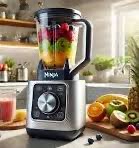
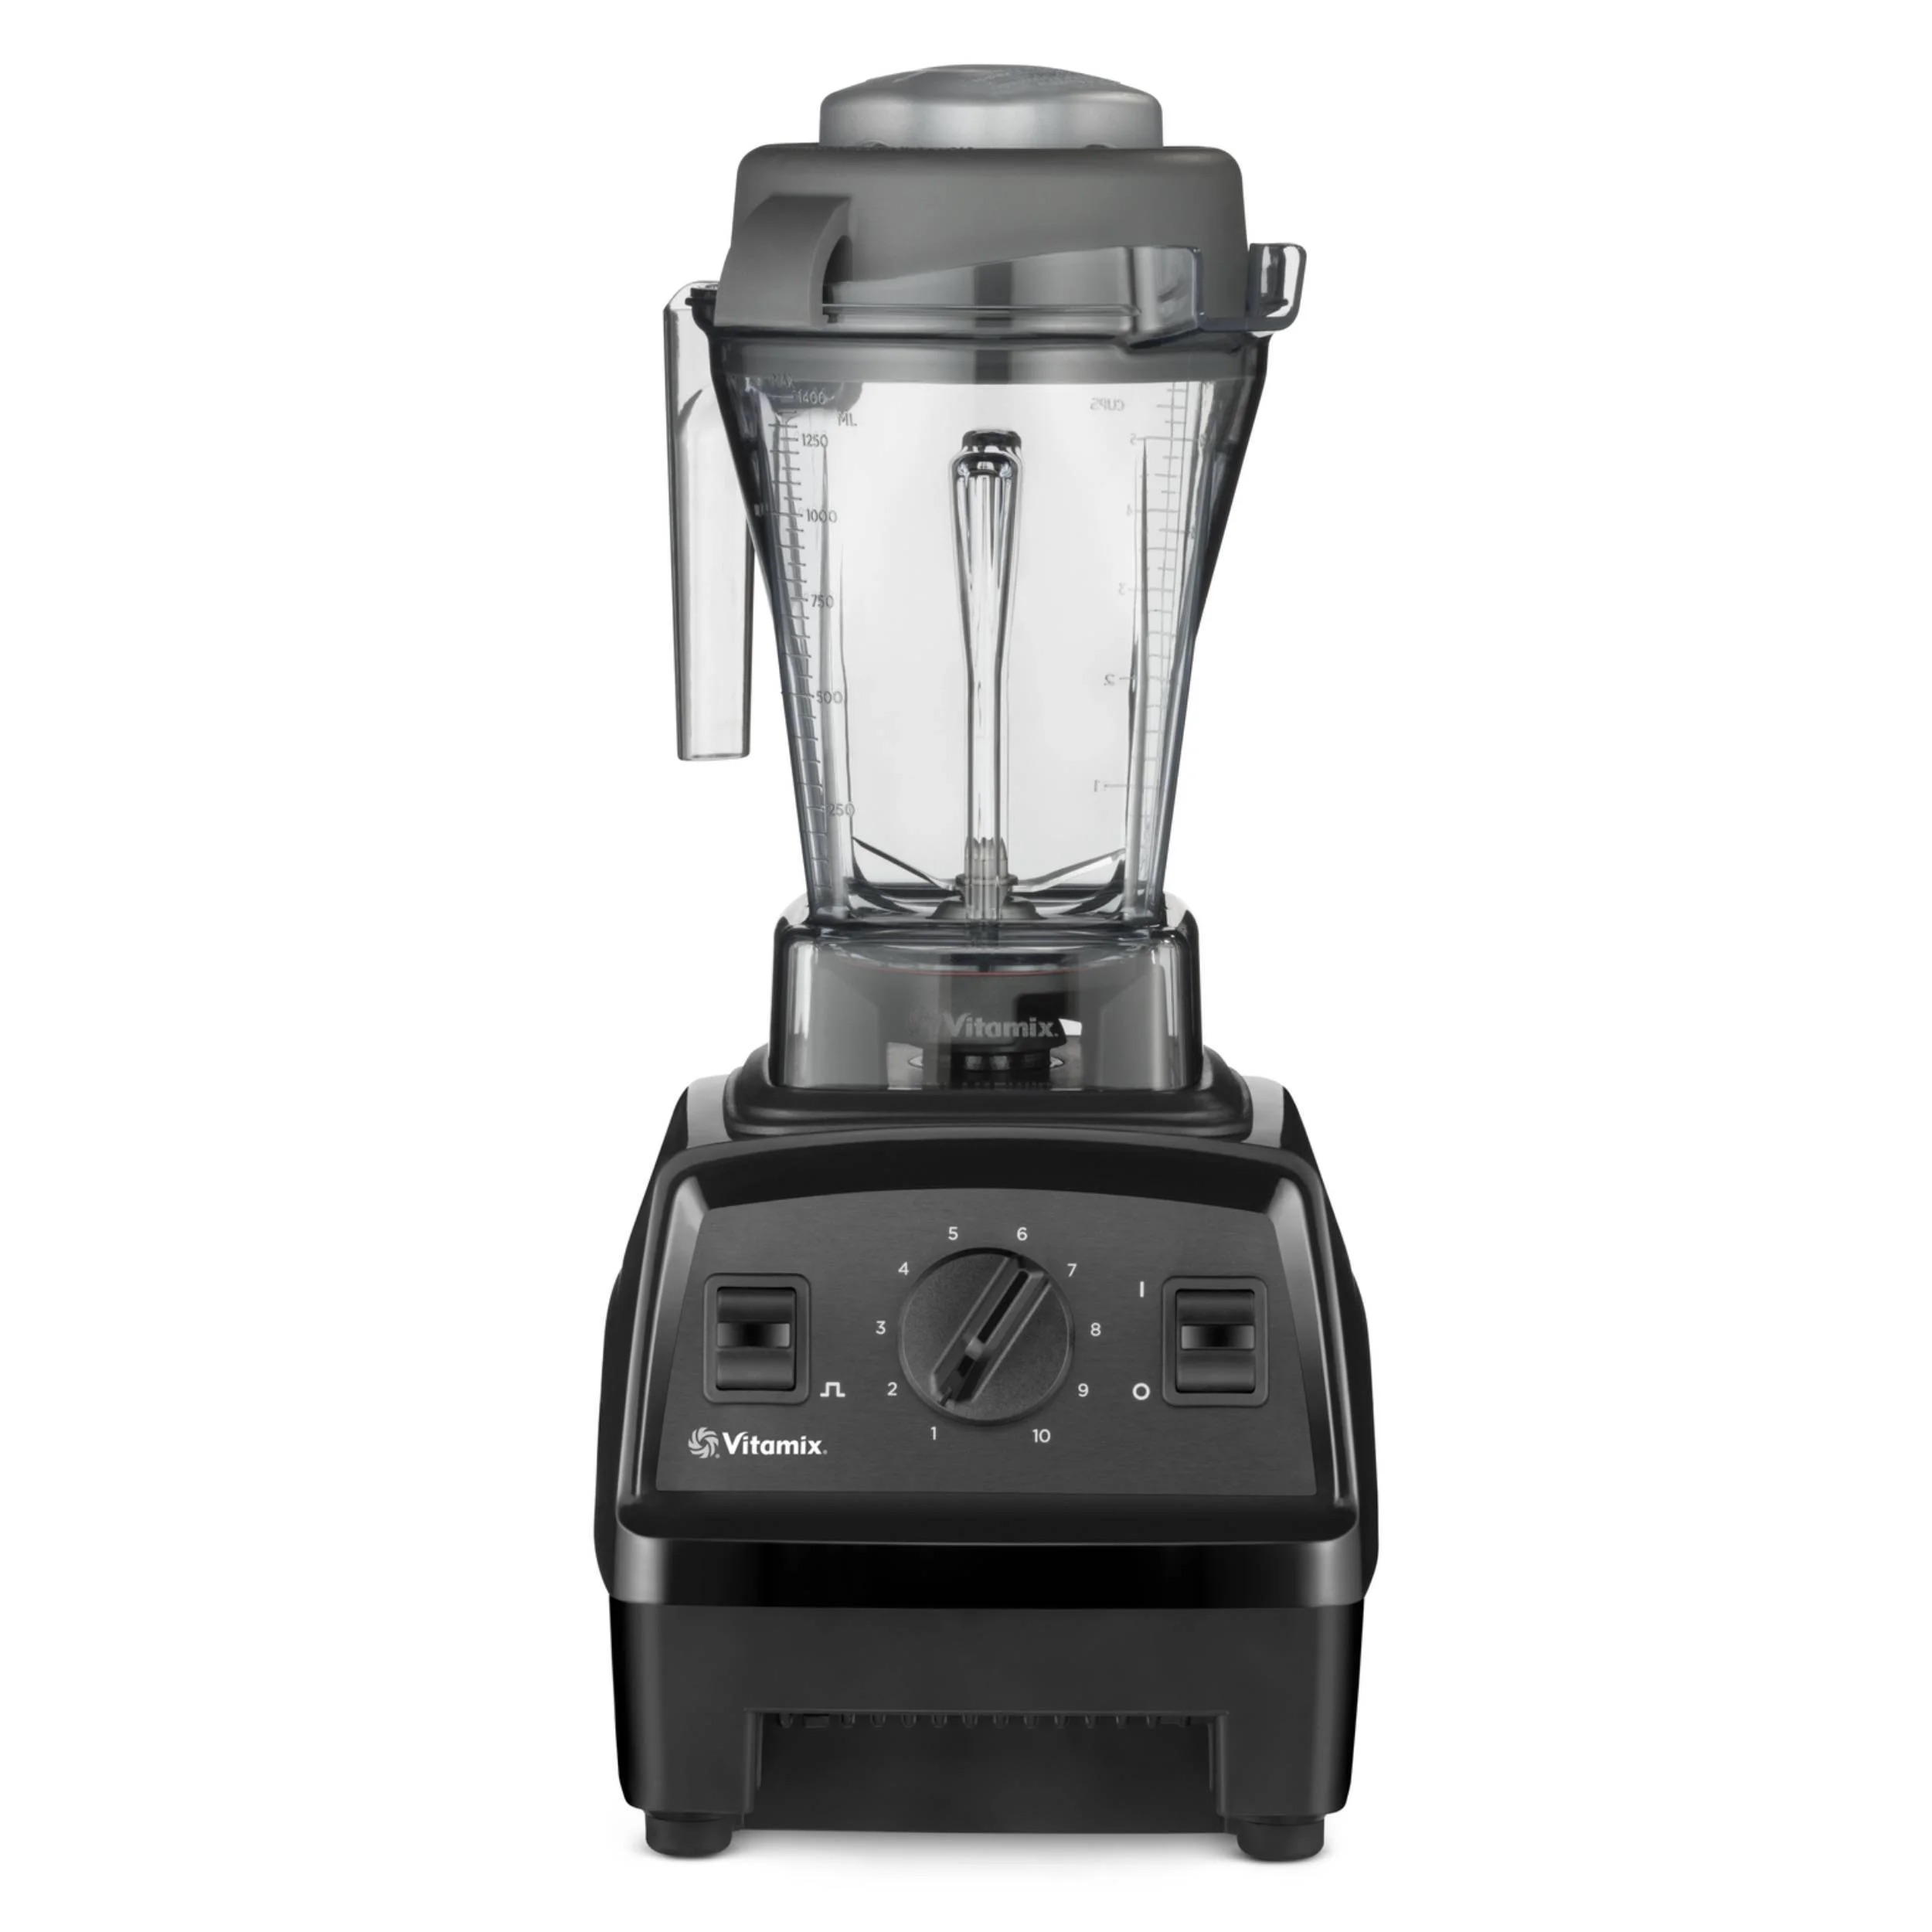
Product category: items_blender
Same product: no